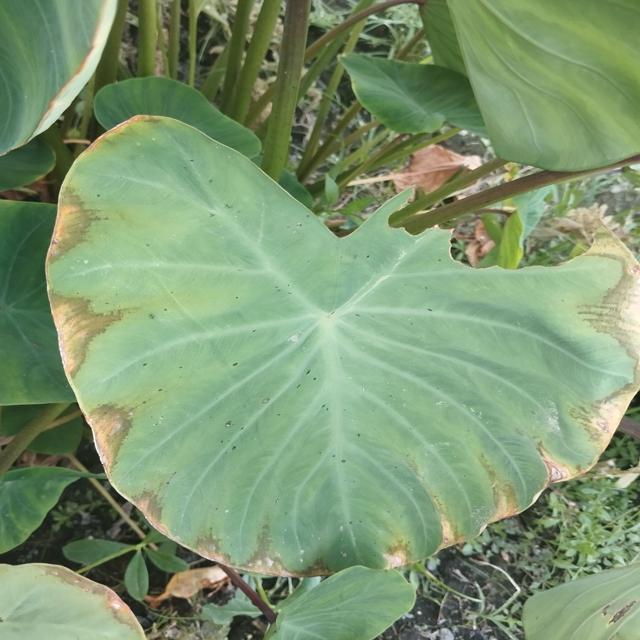
Label: Mid_Blight